Timeline of World War II (1942)

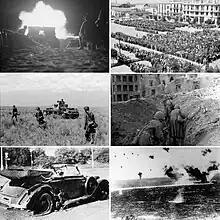
1942, clockwise from top left: British artillery barrage opens the Battle of El Alamein; the Jews of Salonika are rounded up for deportation to extermination camps; Soviet troops of the Great Patriotic War fight the Battle of Stalingrad; under fire at the Battle of the Coral Sea; Reinhard Heydrich's car after attack by Czech resistance; 5th SS Panzer Division Wiking troops work on the Case Blue plan to supply the Axis Powers with needed petroleum supplies

This is a timeline of events that occurred during World War II in 1942.